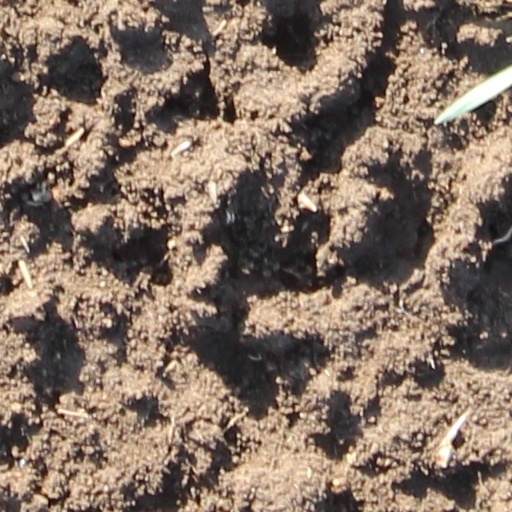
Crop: wheat